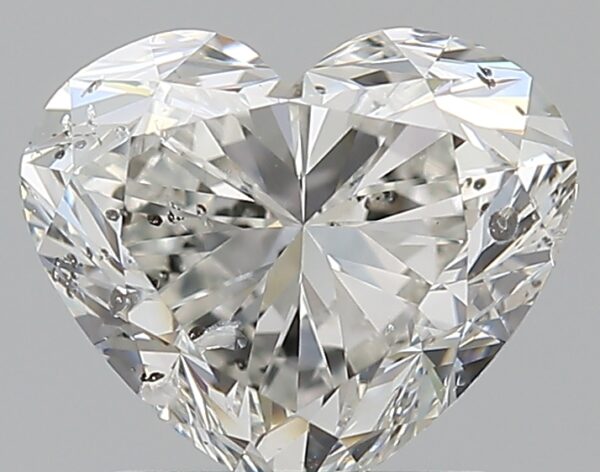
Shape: heart
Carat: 1.51
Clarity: SI2
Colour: H
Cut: EX
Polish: EX
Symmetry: EX
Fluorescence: M
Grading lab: GIA
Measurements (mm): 6.71 x 7.86 x 4.68